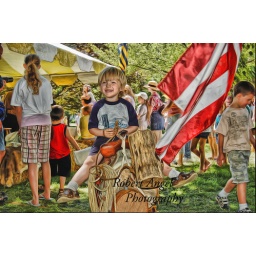
He liked this wooden horse and the flag in the picture made a great memorial day photo....